A Suitable Girl (film)

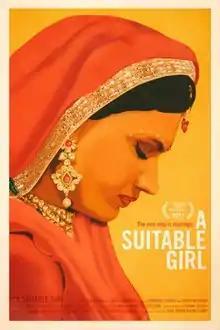
Theatrical release poster

A Suitable Girl is a 2017 documentary film directed by Sarita Khurana and Smriti Mundhra. The film was screened at SAWCC on 7 April 2017 before premiering on 22 April at the Tribeca Film Festival, winning the Albert Maysles New Documentary Director Award. Khurana and Mundra were the first Desi women to earn the New Documentary Director Award. The film has also been screened at the British Film Institute Festival, Mumbai Film Festival, AFI Docs, Amazon and Netflix. In 2018, Library Journal reviewed and recommended the film be included in library collections.